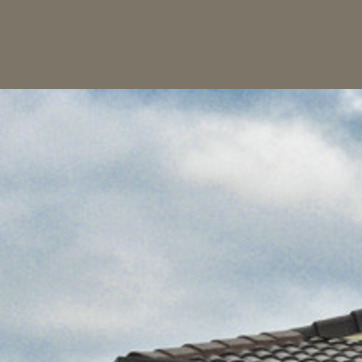
Material: sky